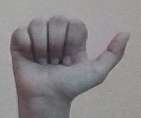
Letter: dhad